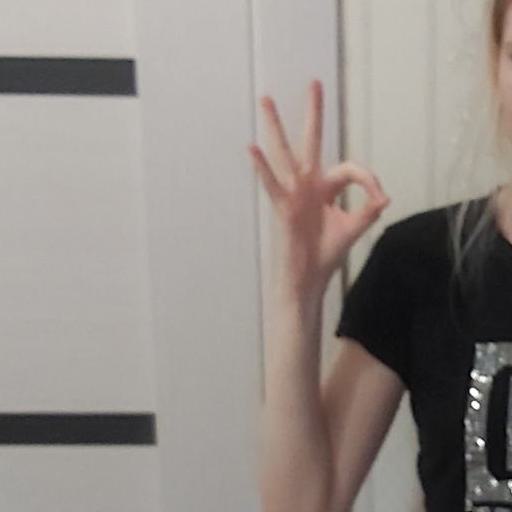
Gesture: ok